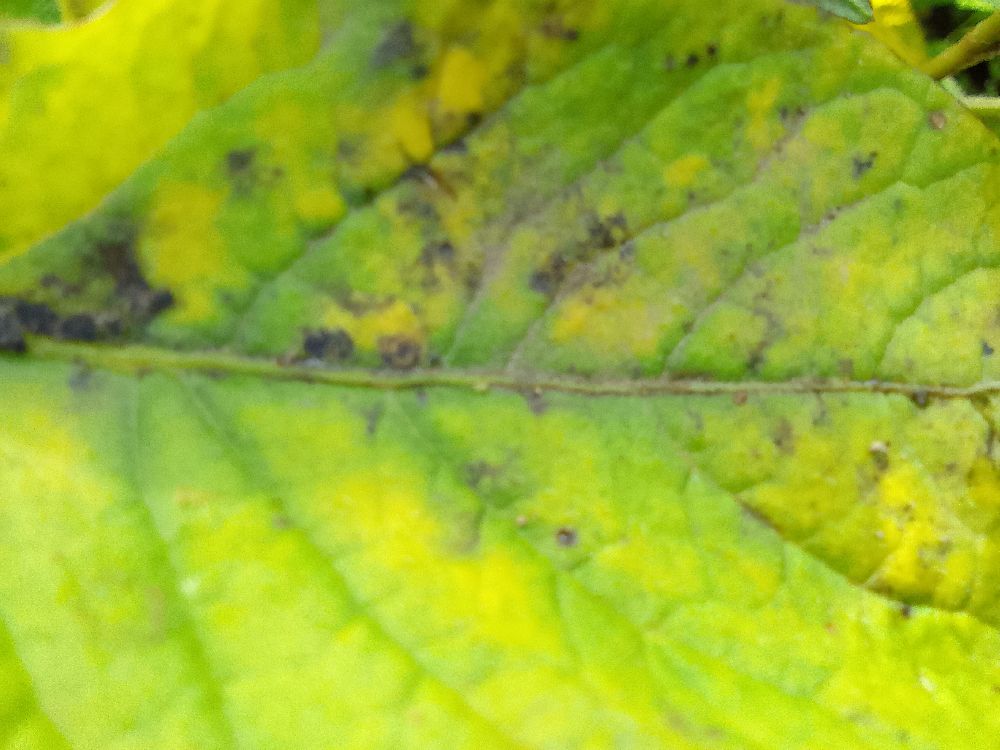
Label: Early blight